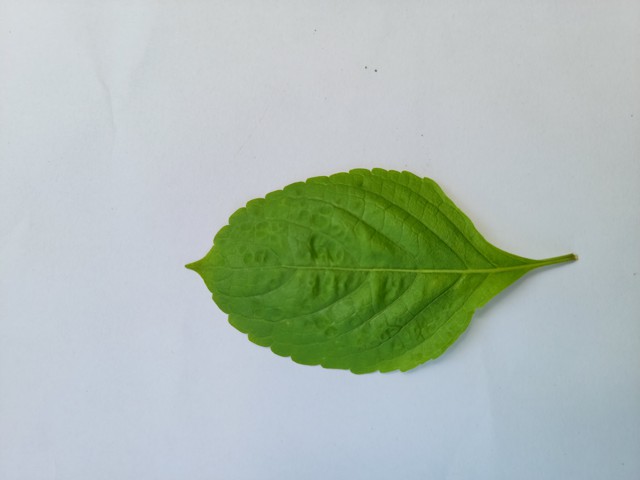
Plant: ramtulsi